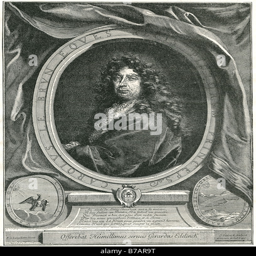
painting artist was a painter and art theorist